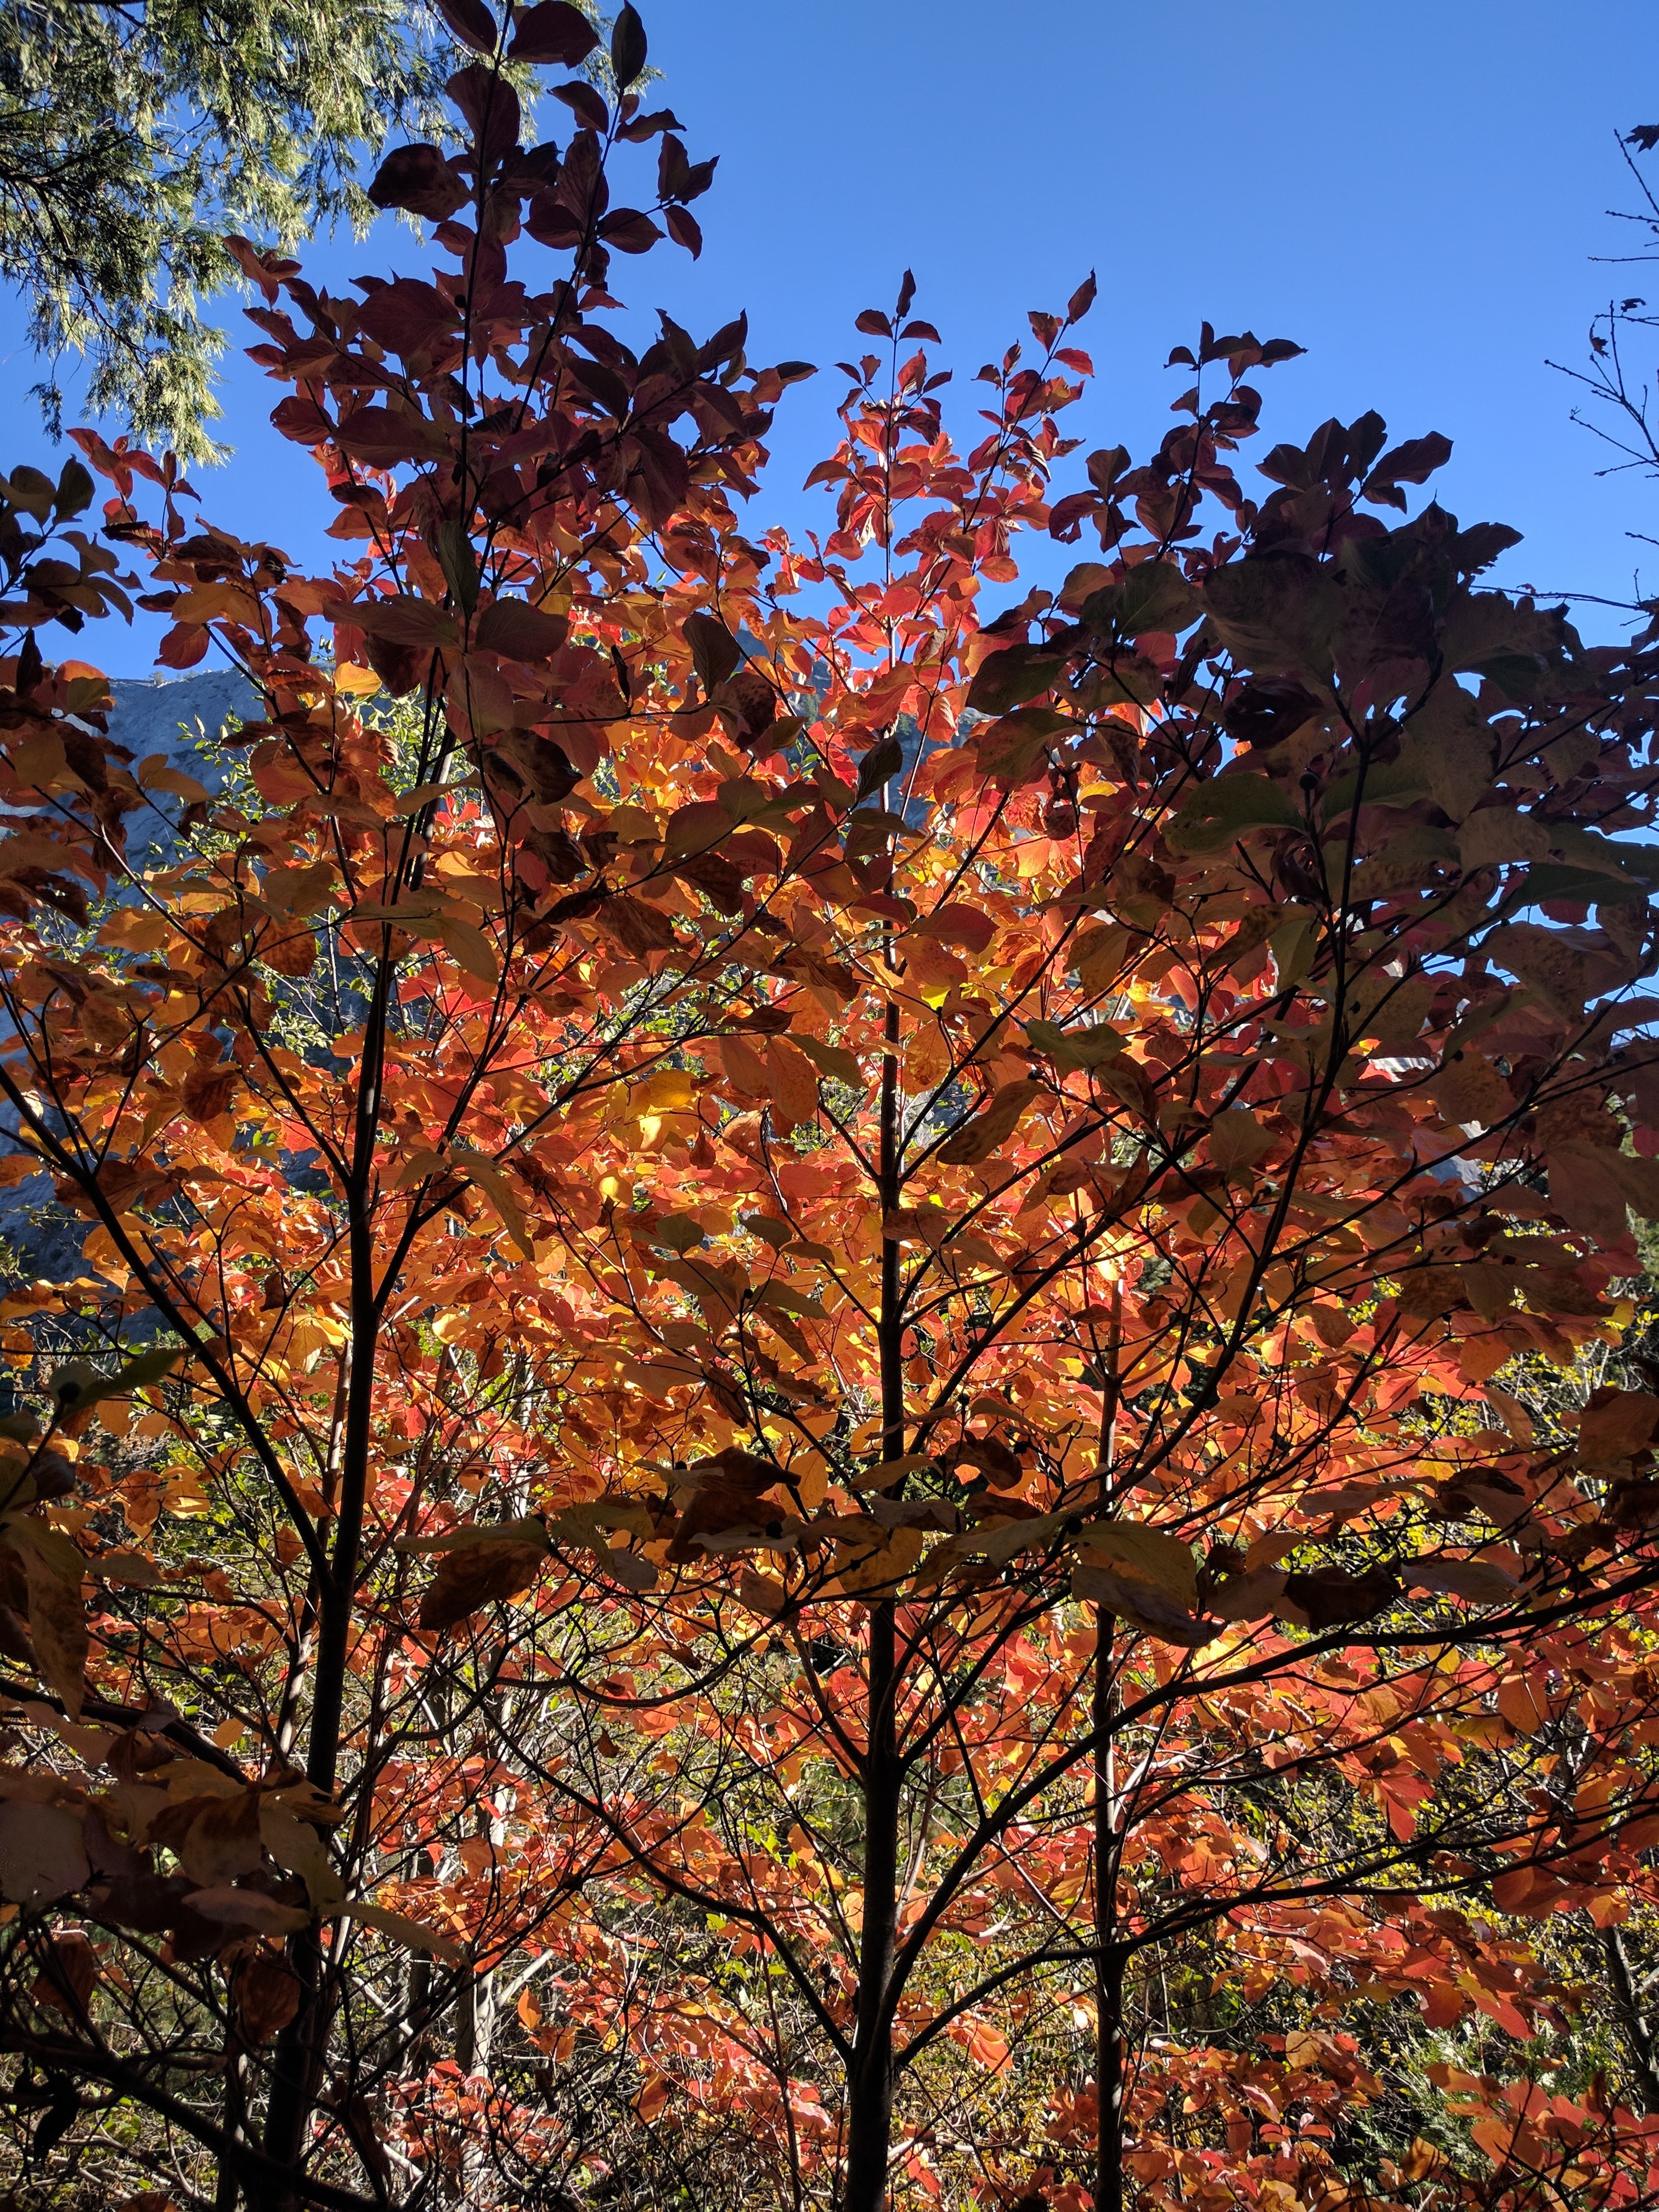
tree, nature, forest, branch, plant, leaf, flower, autumn, season, maple tree, deciduous, woodland, flowering plant, woody plant, land plant